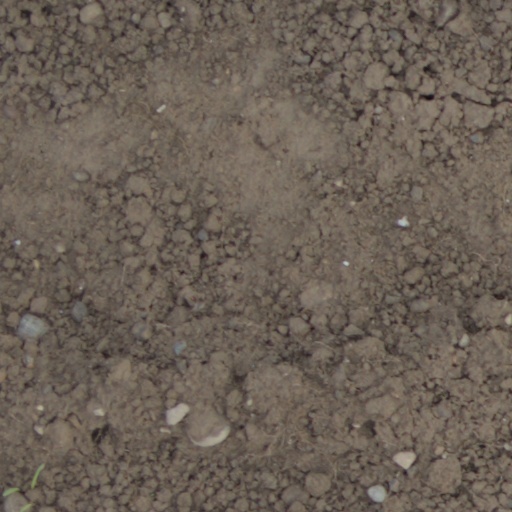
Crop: wheat